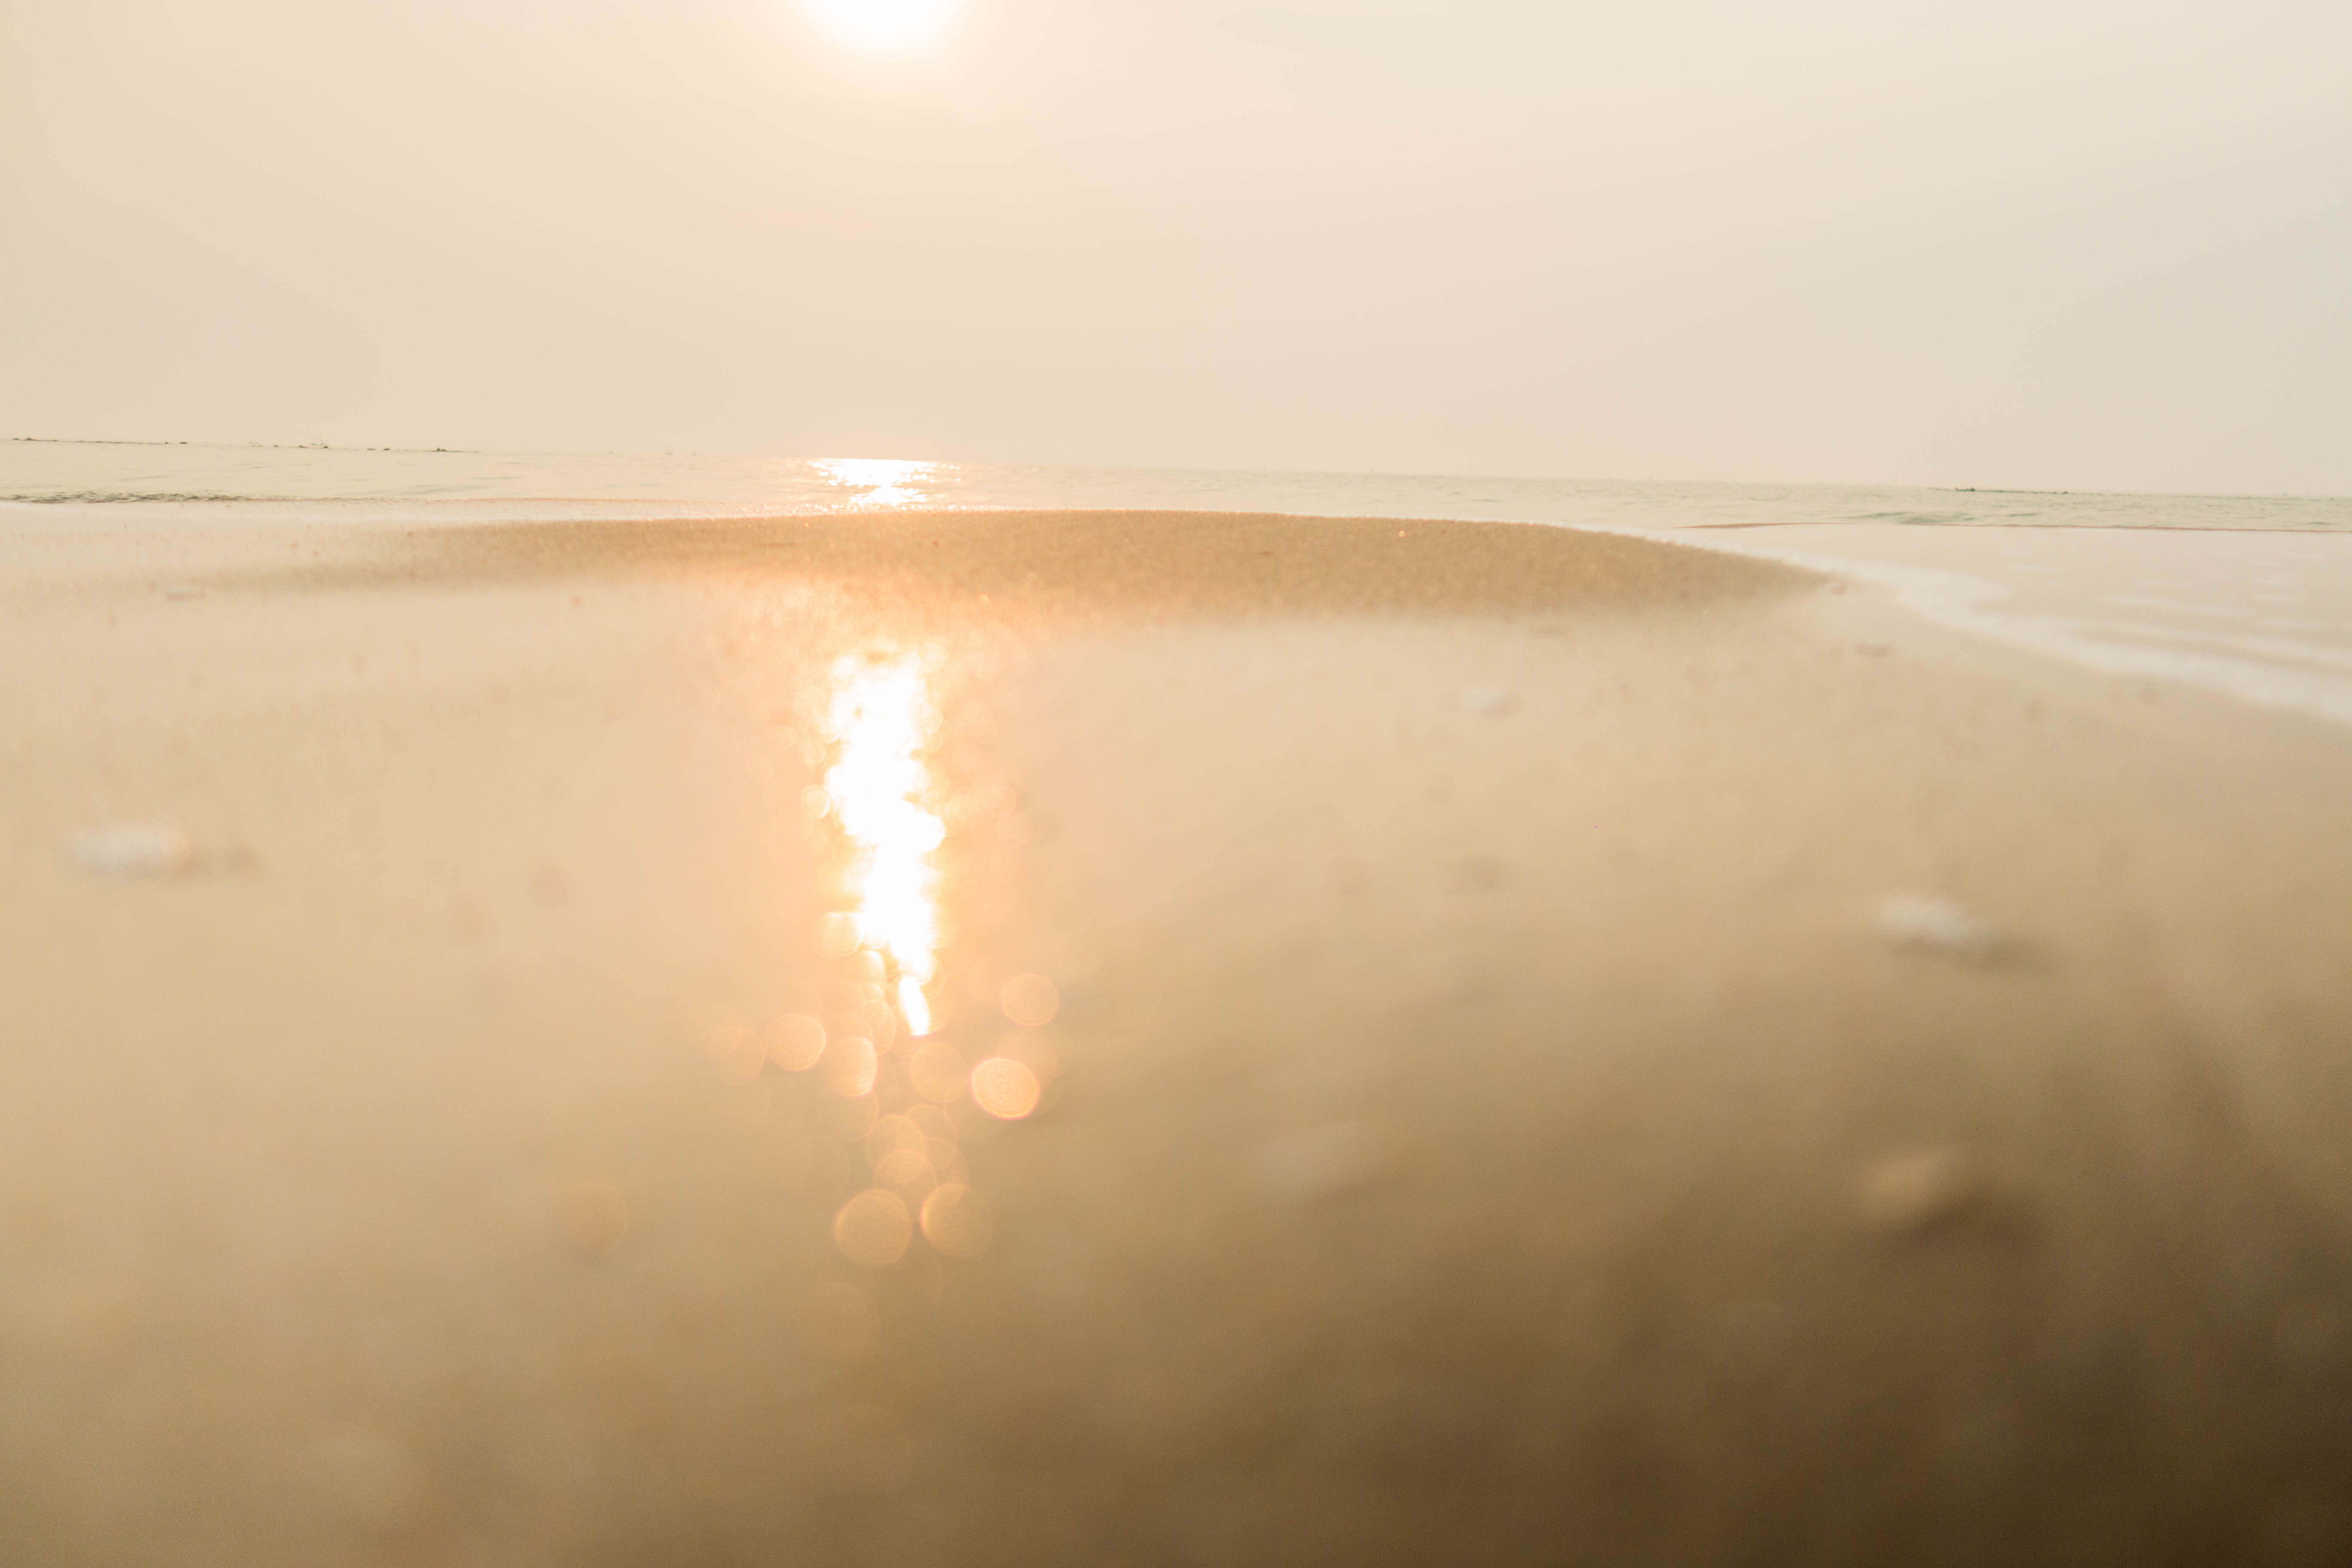
sea, morning, soft wave, sky, atmospheric phenomenon, light, calm, horizon, water, sunlight, atmosphere, sand, beach, ocean, beige, coast, sunrise, haze, landscape, dawn, evening, sun